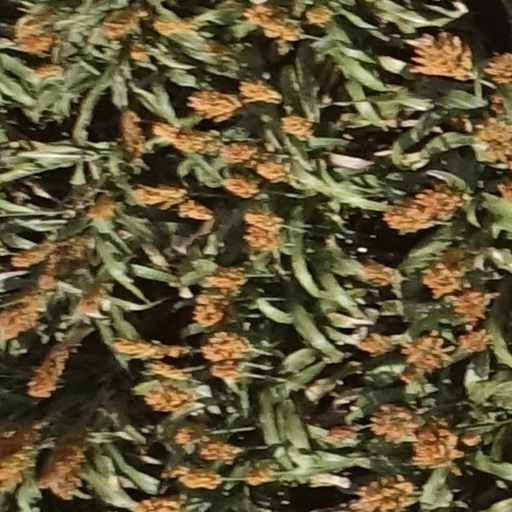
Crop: sorghum